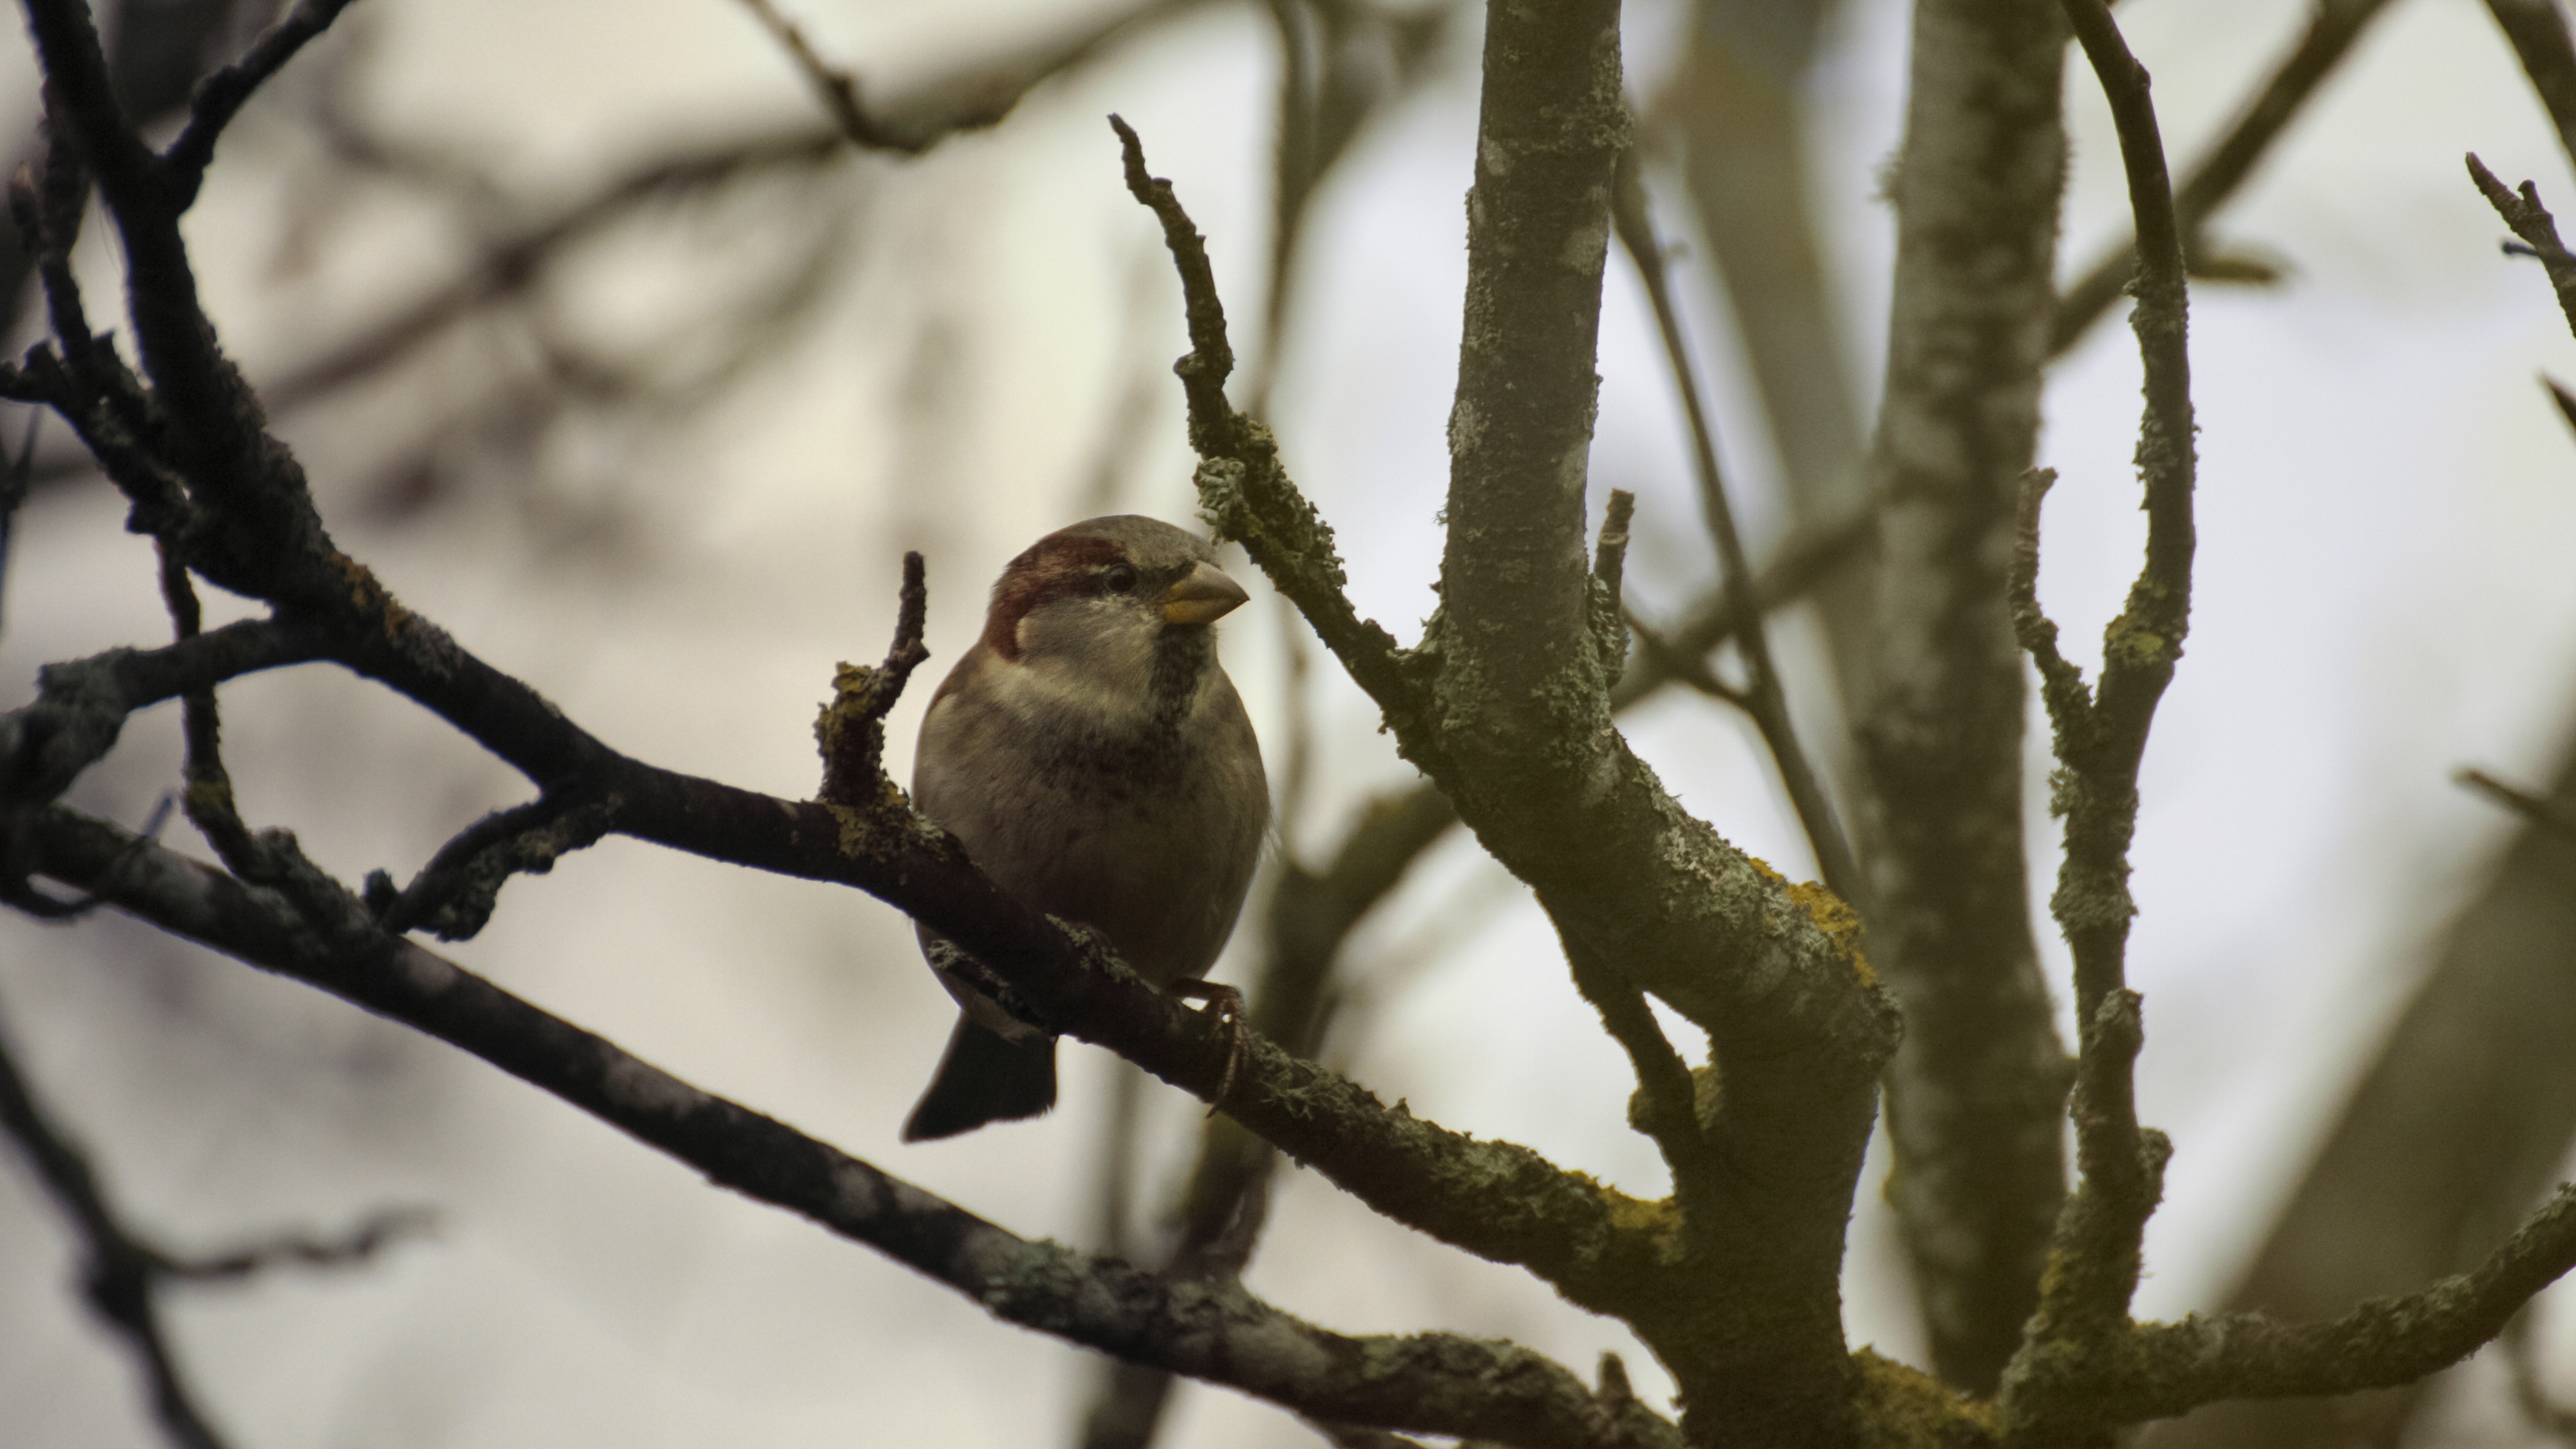
tree, nature, branch, snow, winter, bird, flower, wildlife, spring, autumn, fauna, twig, close up, wings, animals, vertebrate, springs, photoshop, sparrow, house sparrow, old world flycatcher, perching bird